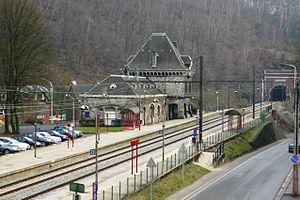
L'arrêt de Trooz est une gare ferroviaire belge de la ligne 37, de Liège-Guillemins à Hergenrath, située sur le territoire de la commune de Trooz, en Région wallonne dans la province de Liège.